Cultured pearl

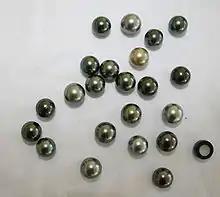
Cultured dark Tahiti one of the pearls is cut to expose the manmade nucleus bead

The cultured pearls on the market today can be divided into two categories. The first category covers the beaded cultured pearls, including Akoya, South Sea, Tahitian, and the large, modern freshwater pearl, the Edison pearl. These pearls are gonad-grown, and usually one pearl is grown at a time. This limits the number of pearls at a harvest period. The pearls are usually harvested after one year for "akoya", 2–4 years for Tahitian and South Sea, and 2–7 years for Edison. This perliculture process was first developed by British biologist William Saville-Kent, who passed the information along to Tatsuhei Mise and Tokichi Nishikawa from Japan.